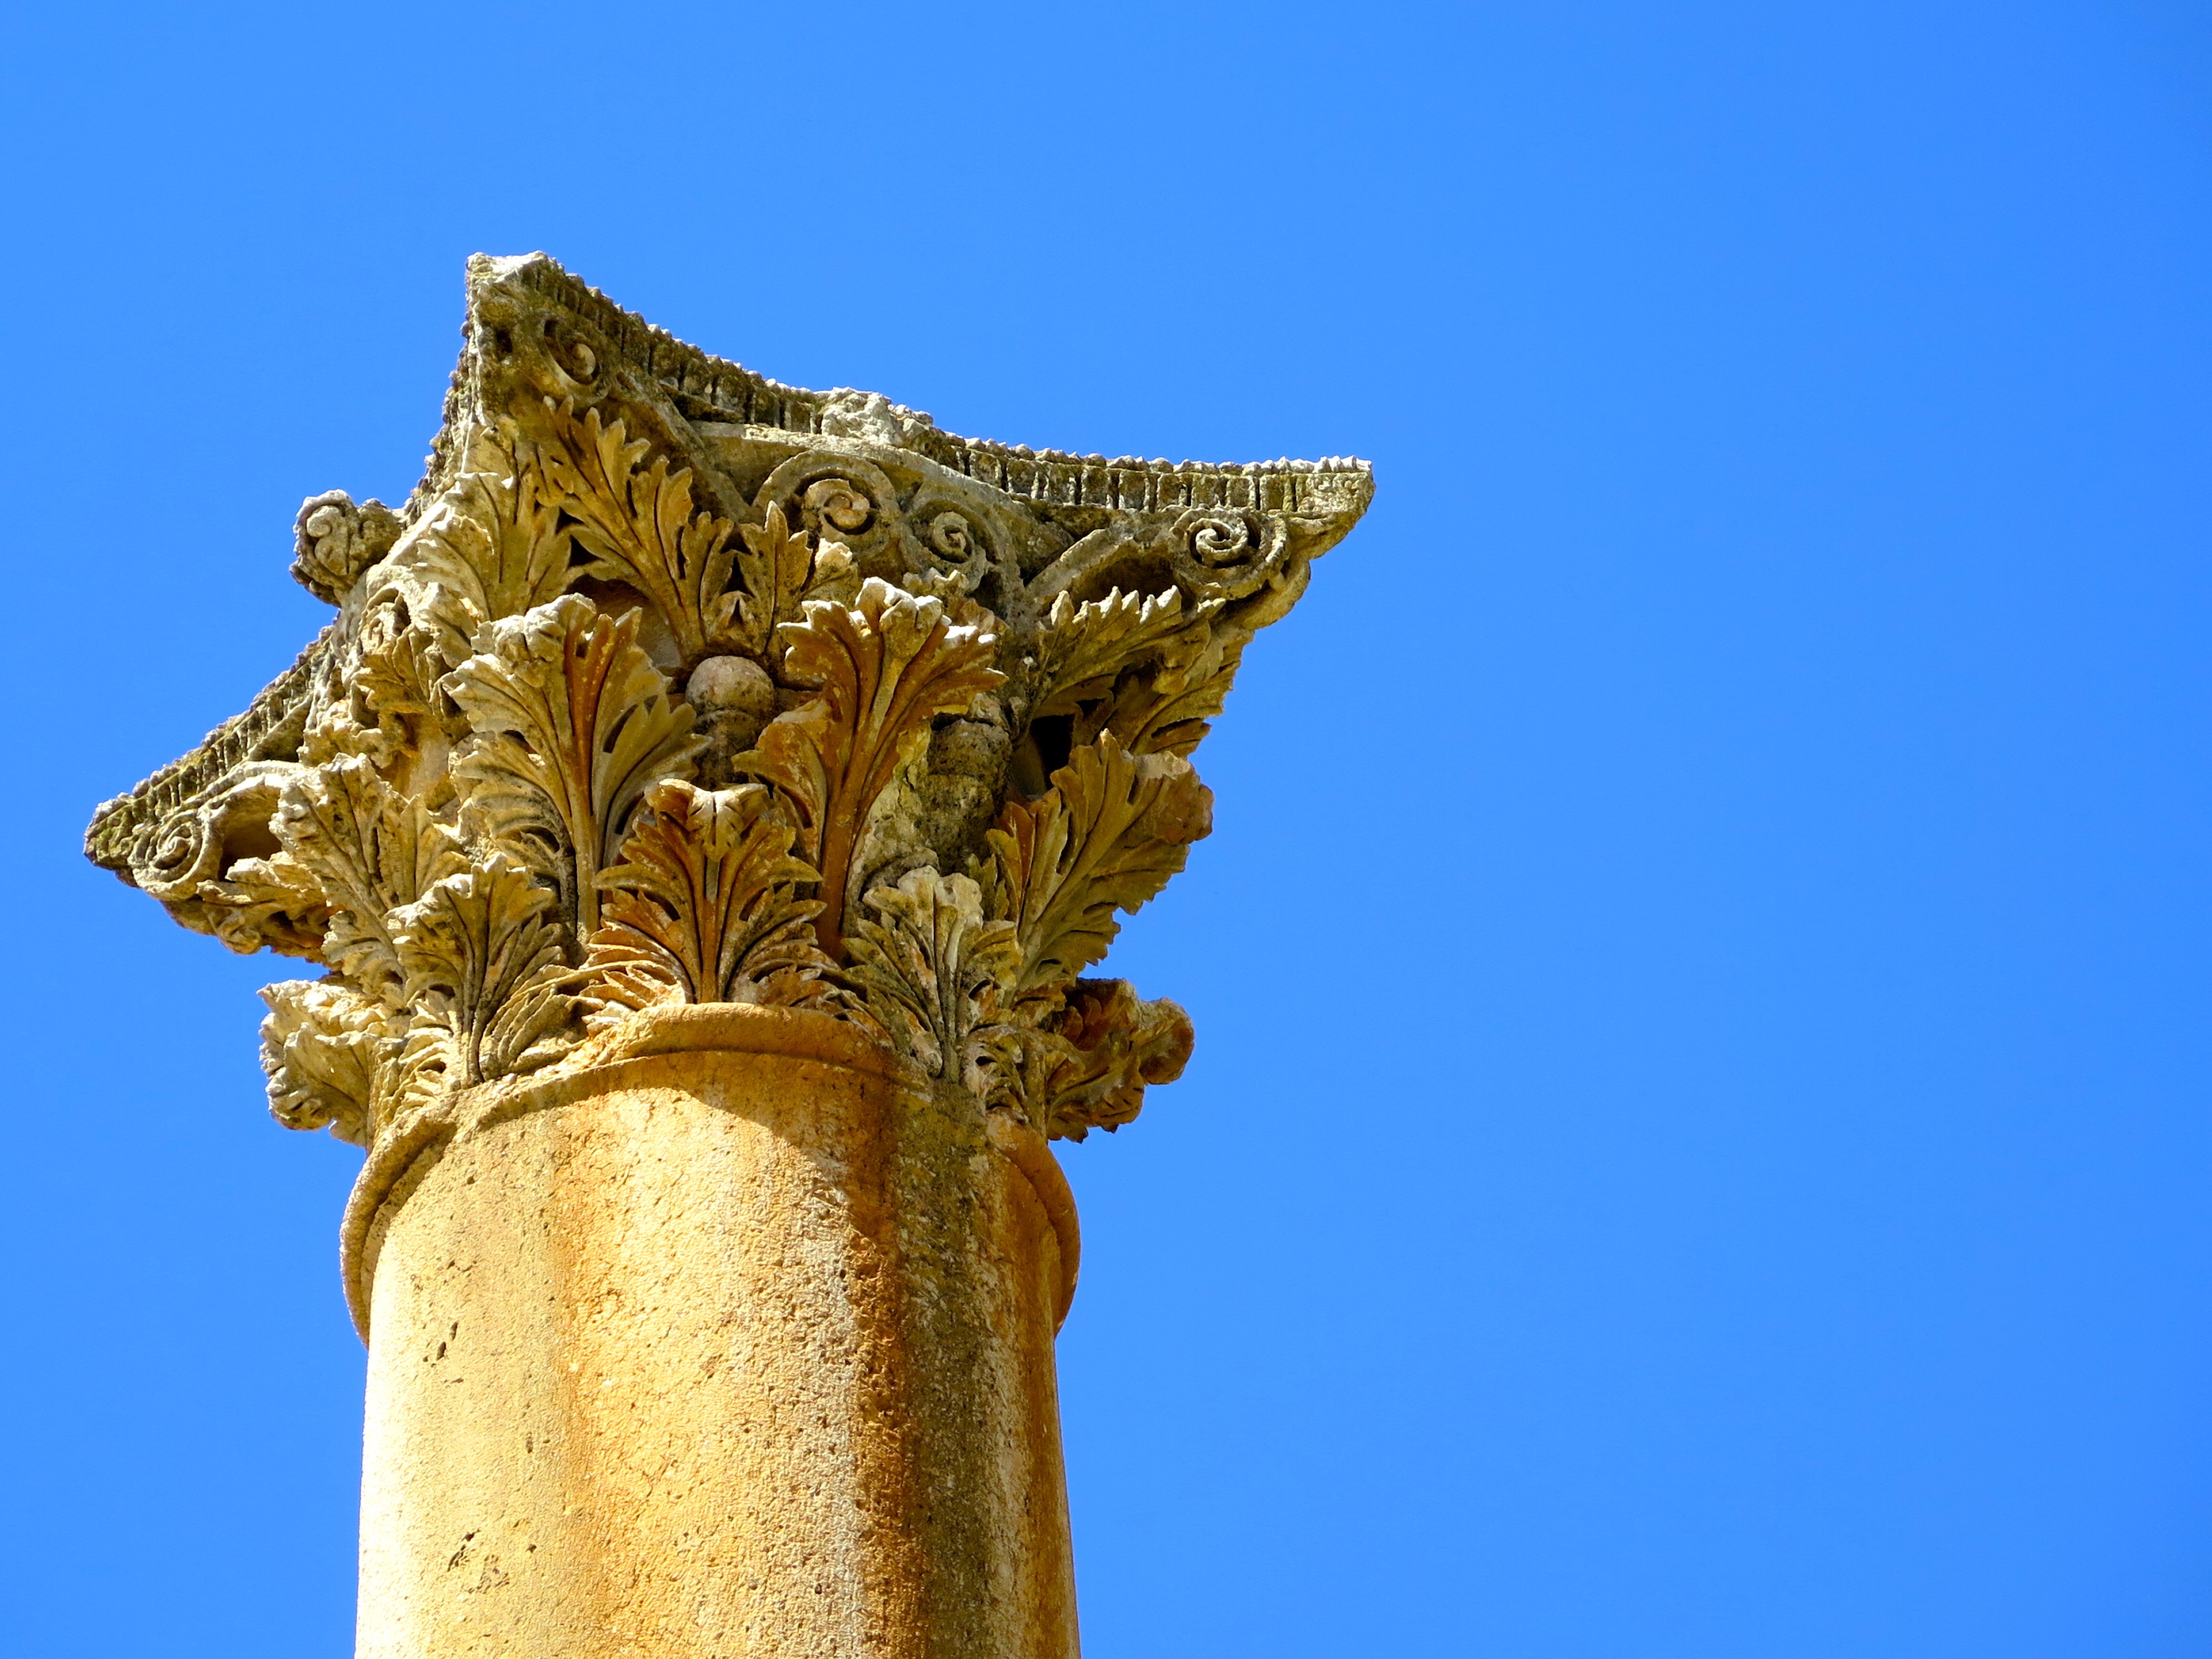
tree, sky, leaf, flower, monument, statue, column, jordan, sculpture, temple, macro photography, ancient history, jerash